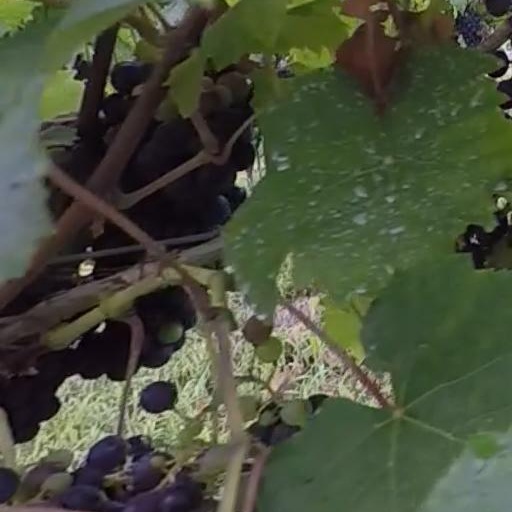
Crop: grape